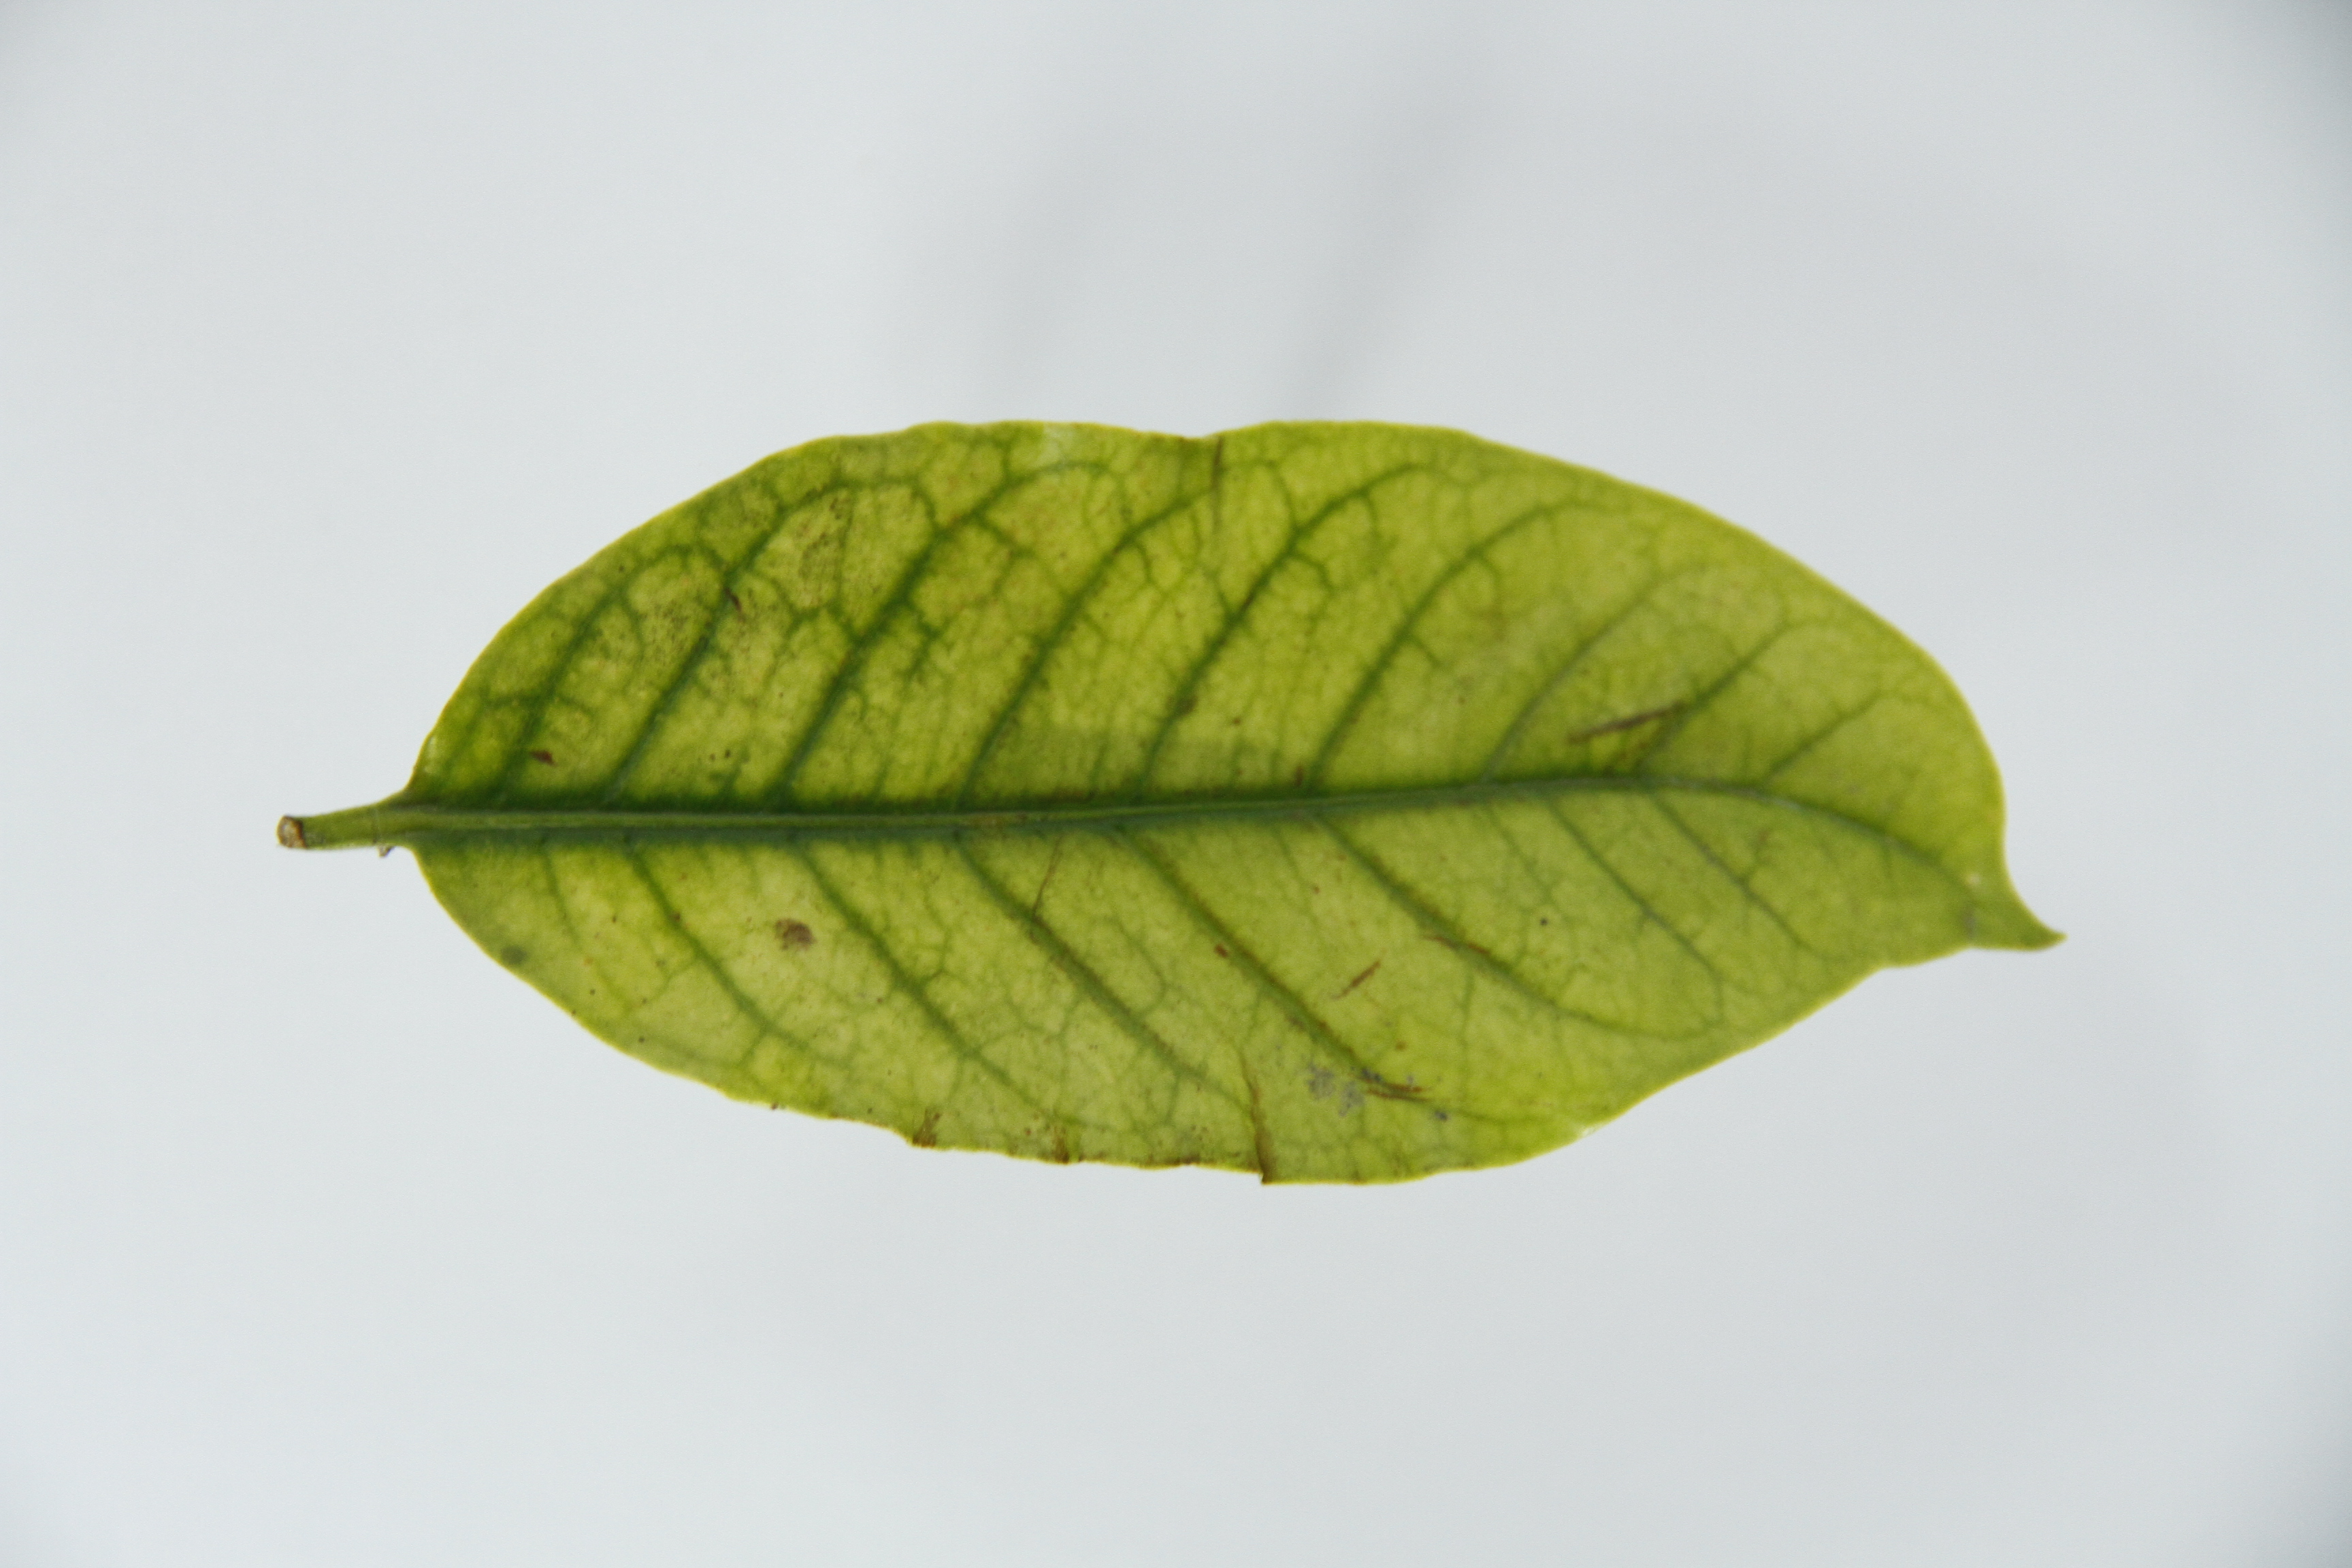
Label: manganese-Mn